High-intensity discharge lamp

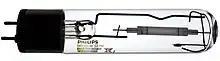
A high-pressure sodium lamp, Philips Master SDW-T 100W

Various types of chemistry are used in the arc tubes of HID lamps, depending on the desired characteristics of light intensity, correlated color temperature, color rendering index (CRI), energy efficiency, and lifespan. Varieties of HID lamp include: